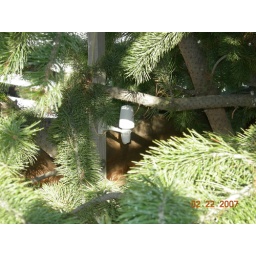
temperature/humidity sensor mounted at base of evergreen tree.  Airflow and height above ground not ideal. However, quaility of data good.